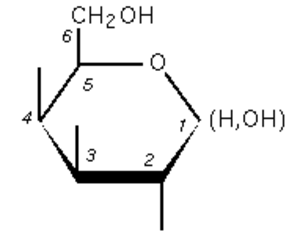
D-galactopyrannose. Avril 2005 Création personnelle
Le galactose est un ose formé par six atomes de carbone, appelé encore hexose.